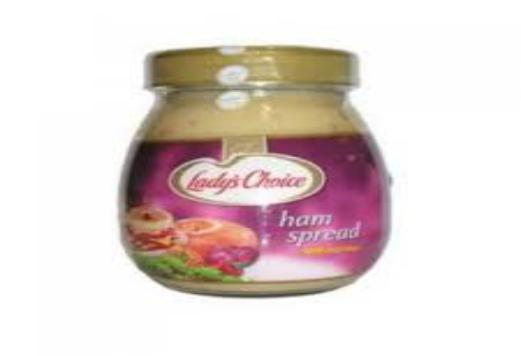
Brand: Lady's Choice
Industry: Food